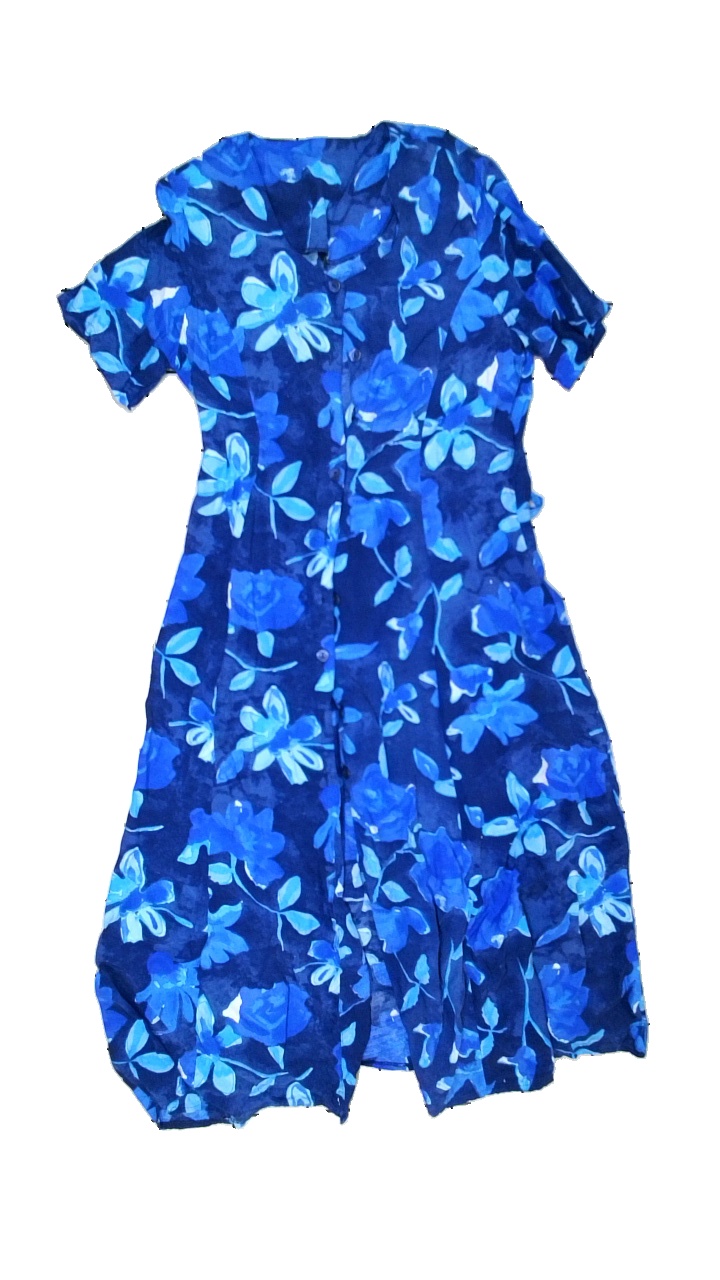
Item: Dress (Ladies)
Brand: Missing
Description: Blue vintage dress
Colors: Blue, White
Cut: Long, C-collar
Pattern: Floral print
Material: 100% viscose
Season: Summer
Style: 90s
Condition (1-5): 4
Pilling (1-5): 5
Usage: Reuse
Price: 100-150